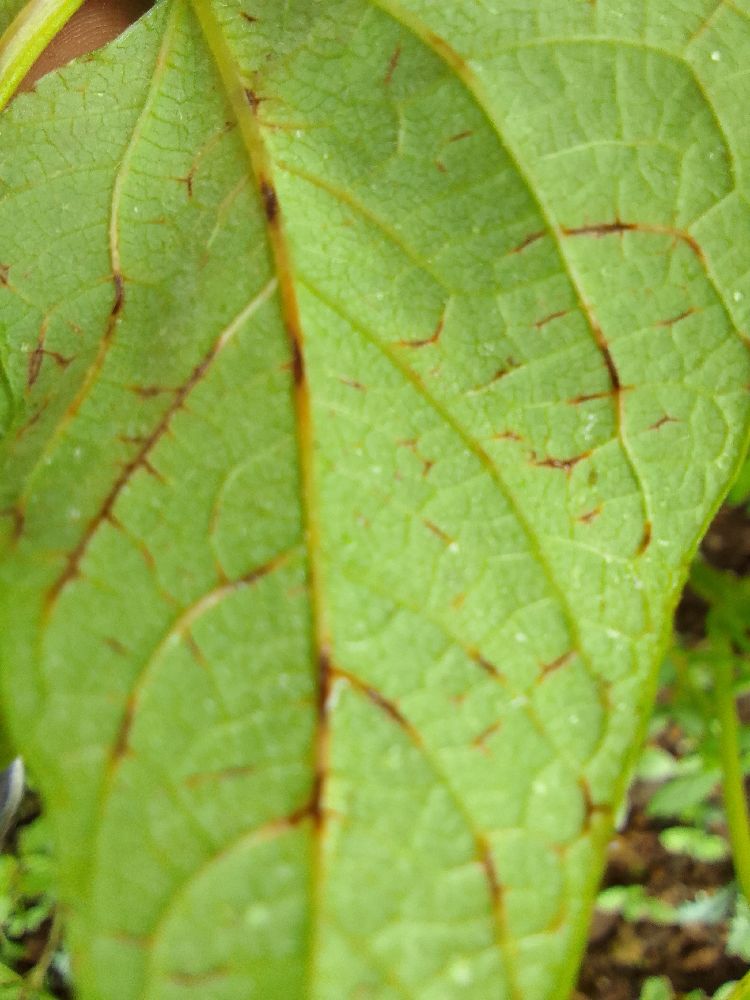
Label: anthracnose